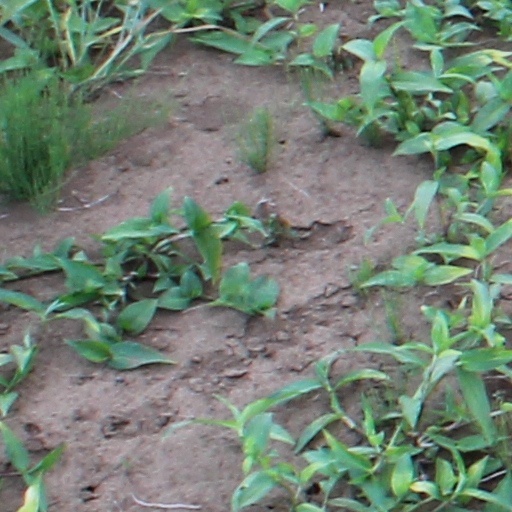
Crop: wheat